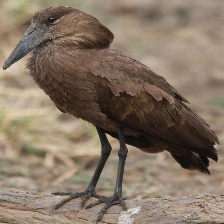
Species: HAMERKOP
Scientific name: SCOPUS UMBRETTA